History of painting

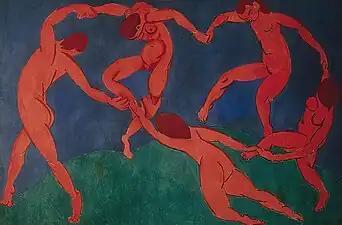
Henri Matisse 1909, late Fauvism

Ancient Greece had skilled painters, sculptors (though both endeavours were regarded as mere manual labour at the time), and architects. The Parthenon is an example of their architecture that has lasted to modern days. Greek marble sculpture is often described as the highest form of Classical art. Painting on pottery of Ancient Greece and ceramics gives a particularly informative glimpse into the way society in Ancient Greece functioned. Black-figure vase painting and Red-figure vase painting gives many surviving examples of what Greek painting was. Some famous Greek painters on wooden panels who are mentioned in texts are Apelles, Zeuxis and Parrhasius, however few examples of Ancient Greek panel painting survive, mostly just written descriptions by their contemporaries or later Romans. Zeuxis lived in 5–6BC and was said to be the first to use sfumato. According to Pliny the Elder, the realism of his paintings was such that birds tried to eat the painted grapes. Apelles is described as the greatest painter of Antiquity for perfect technique in drawing, brilliant color and modeling.